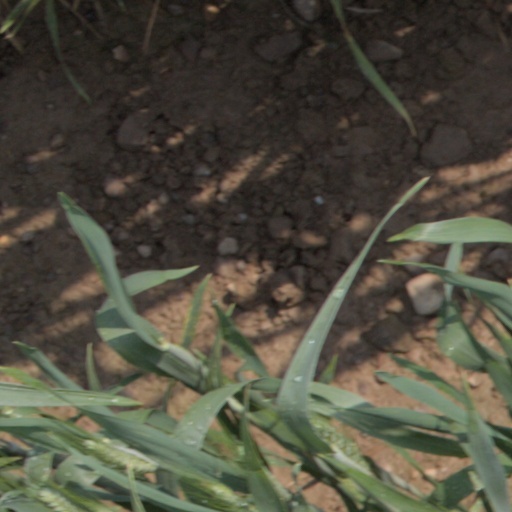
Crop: wheat